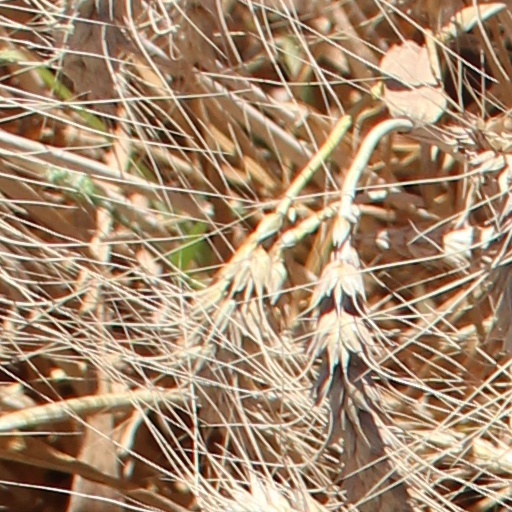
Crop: wheat